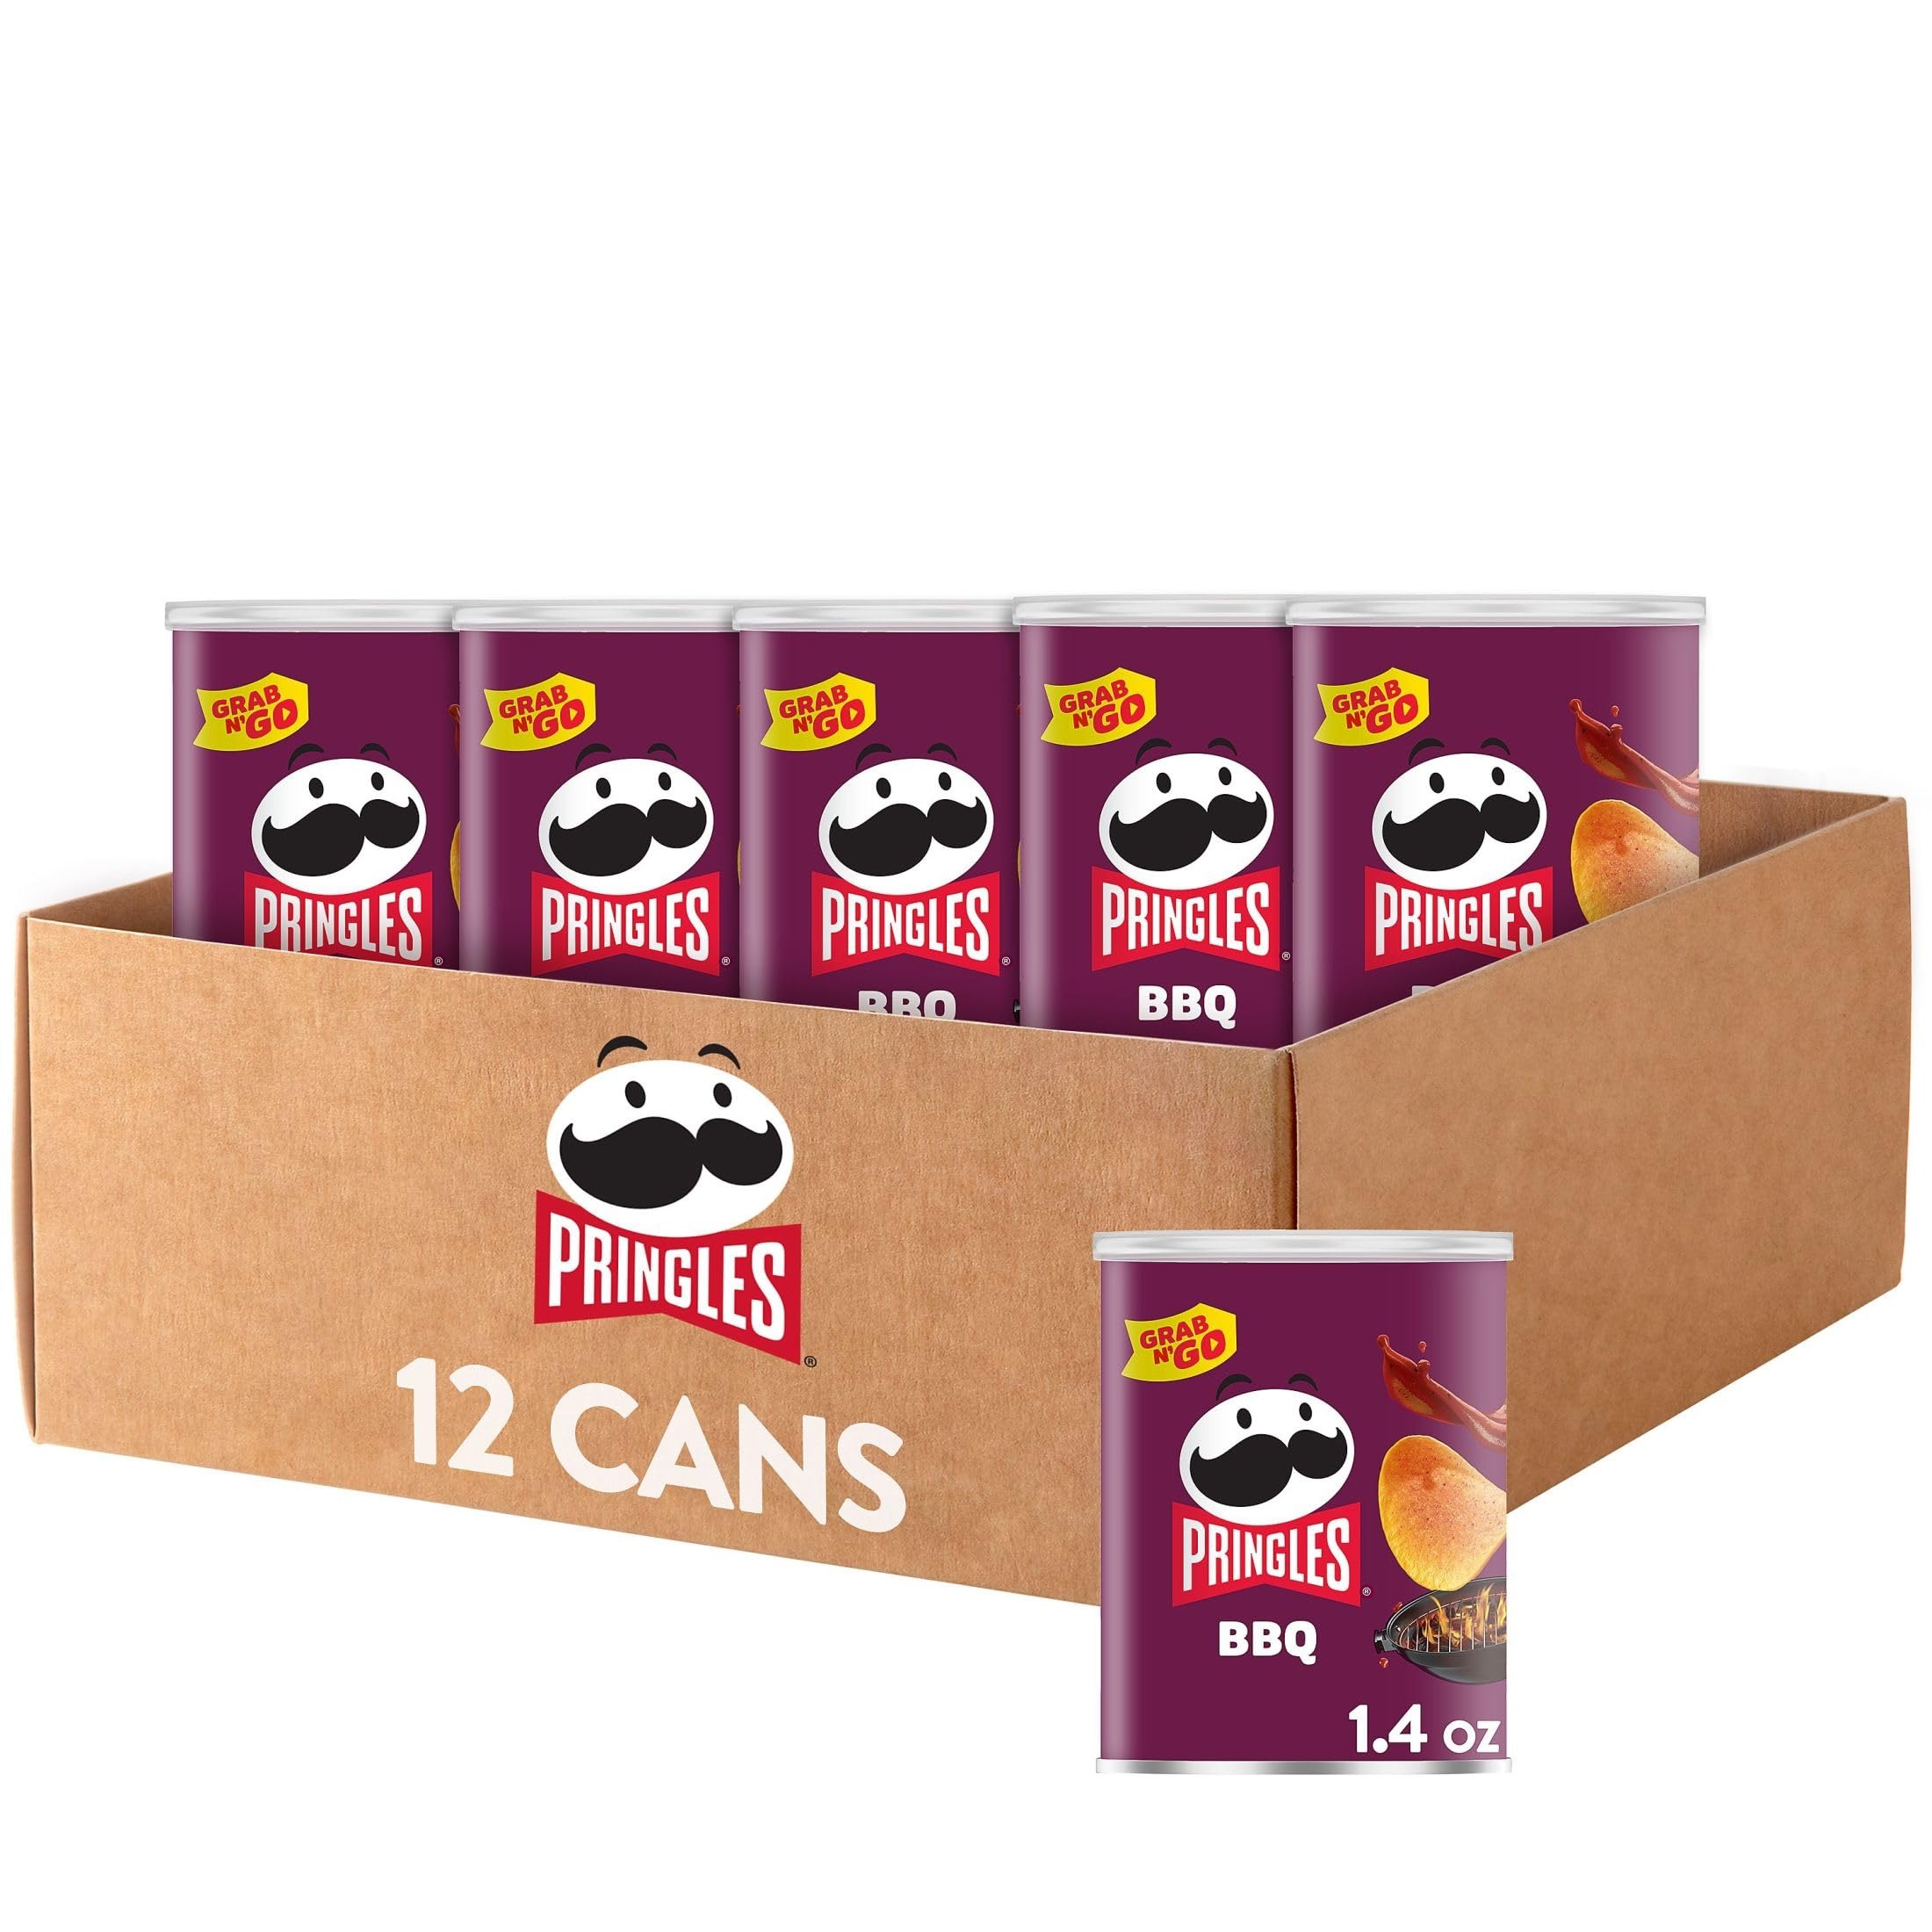
Item Name: Pringles Potato Crisps Chips, Lunch Snacks, Office and Kids Snacks, Grab N' Go, BBQ (12 Cans)
Bullet Point 1: Crank up snacking moments with the outrageously delicious flavor and fun shape of Pringles BBQ Potato Crisps
Bullet Point 2: The original, stackable potato crisp seasoned with tangy, smoky backyard barbecue flavor from edge to edge
Bullet Point 3: Always tasty, never greasy; Kosher Dairy; Contains milk and wheat ingredients
Bullet Point 4: Stack, snack, and savor at home and on the go; Pop open a can anytime; Pack into a school lunch box, backpack or tote bag
Bullet Point 5: Includes 12, 1.4-ounce cans of ready to eat potato crisps; Packaged for freshness and great taste
Value: 16.8
Unit: Ounce

Price: 21.79